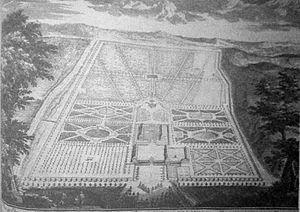
parc de Louvois Le Bouteux in plan et élévation du Château de Louvois 1685 p91.
Le château de Louvois est un château situé sur la commune de Louvois dans le département de la Marne.